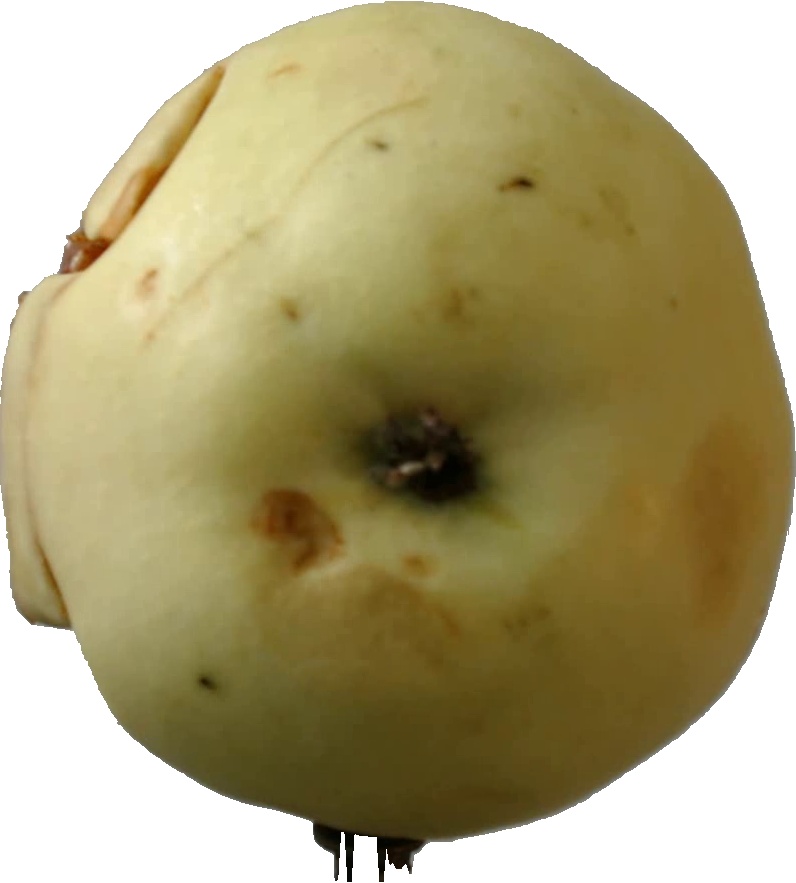
Label: apple_hit_1